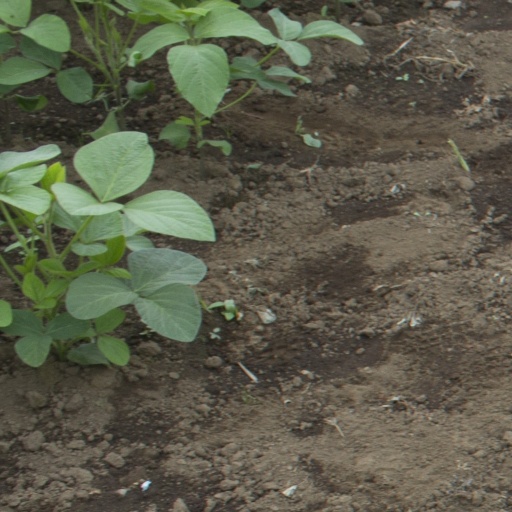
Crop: soybean